Lotta Crabtree

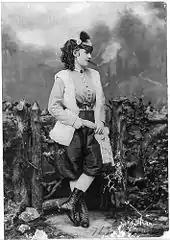
Lotta Crabtree, 1868 (Library of Congress)

Having made a name for herself in California, in 1864 Crabtree left to tour the East Coast, where she began acting in plays, in theaters, such as "The Old Curiosity Shop", "Uncle Tom's Cabin" and "Little Nell and the Marchioness".